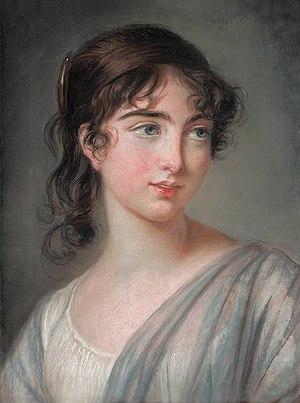
Cette page fournit une liste chronologique de tableaux de la peintre française Élisabeth Vigée Le Brun.